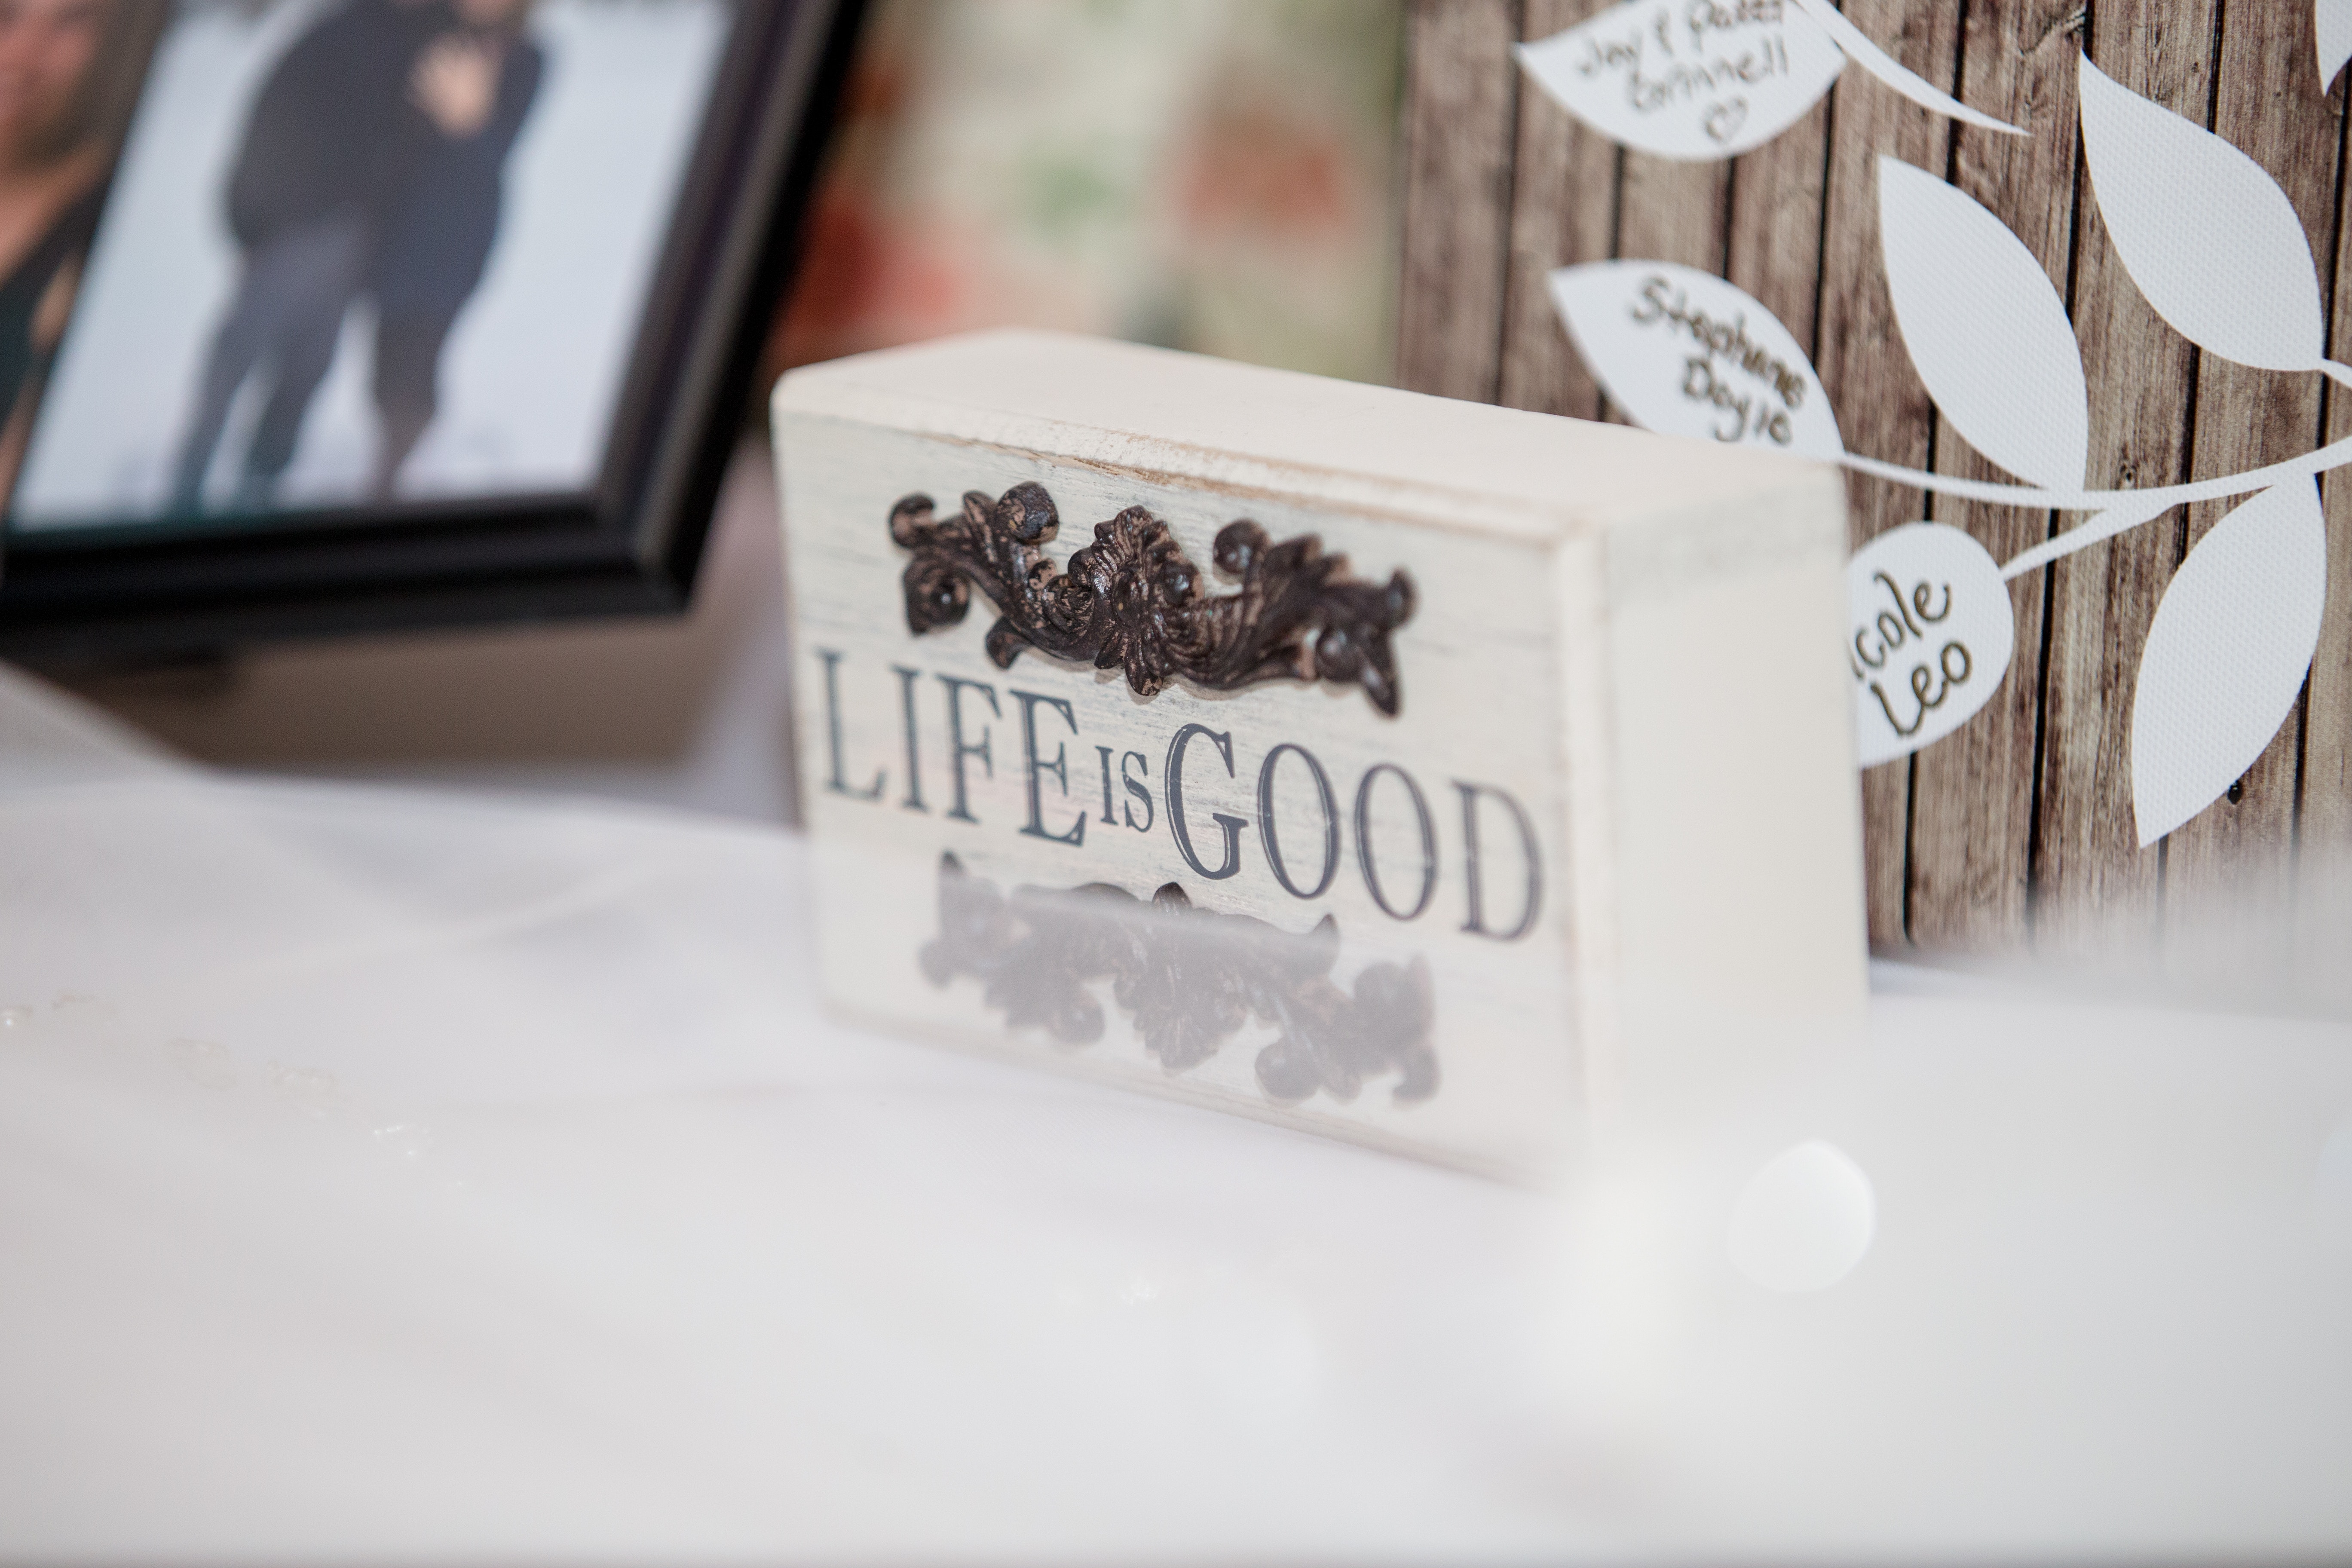
photograph, text, place card, font, Material property, party favor, wedding favors, photography